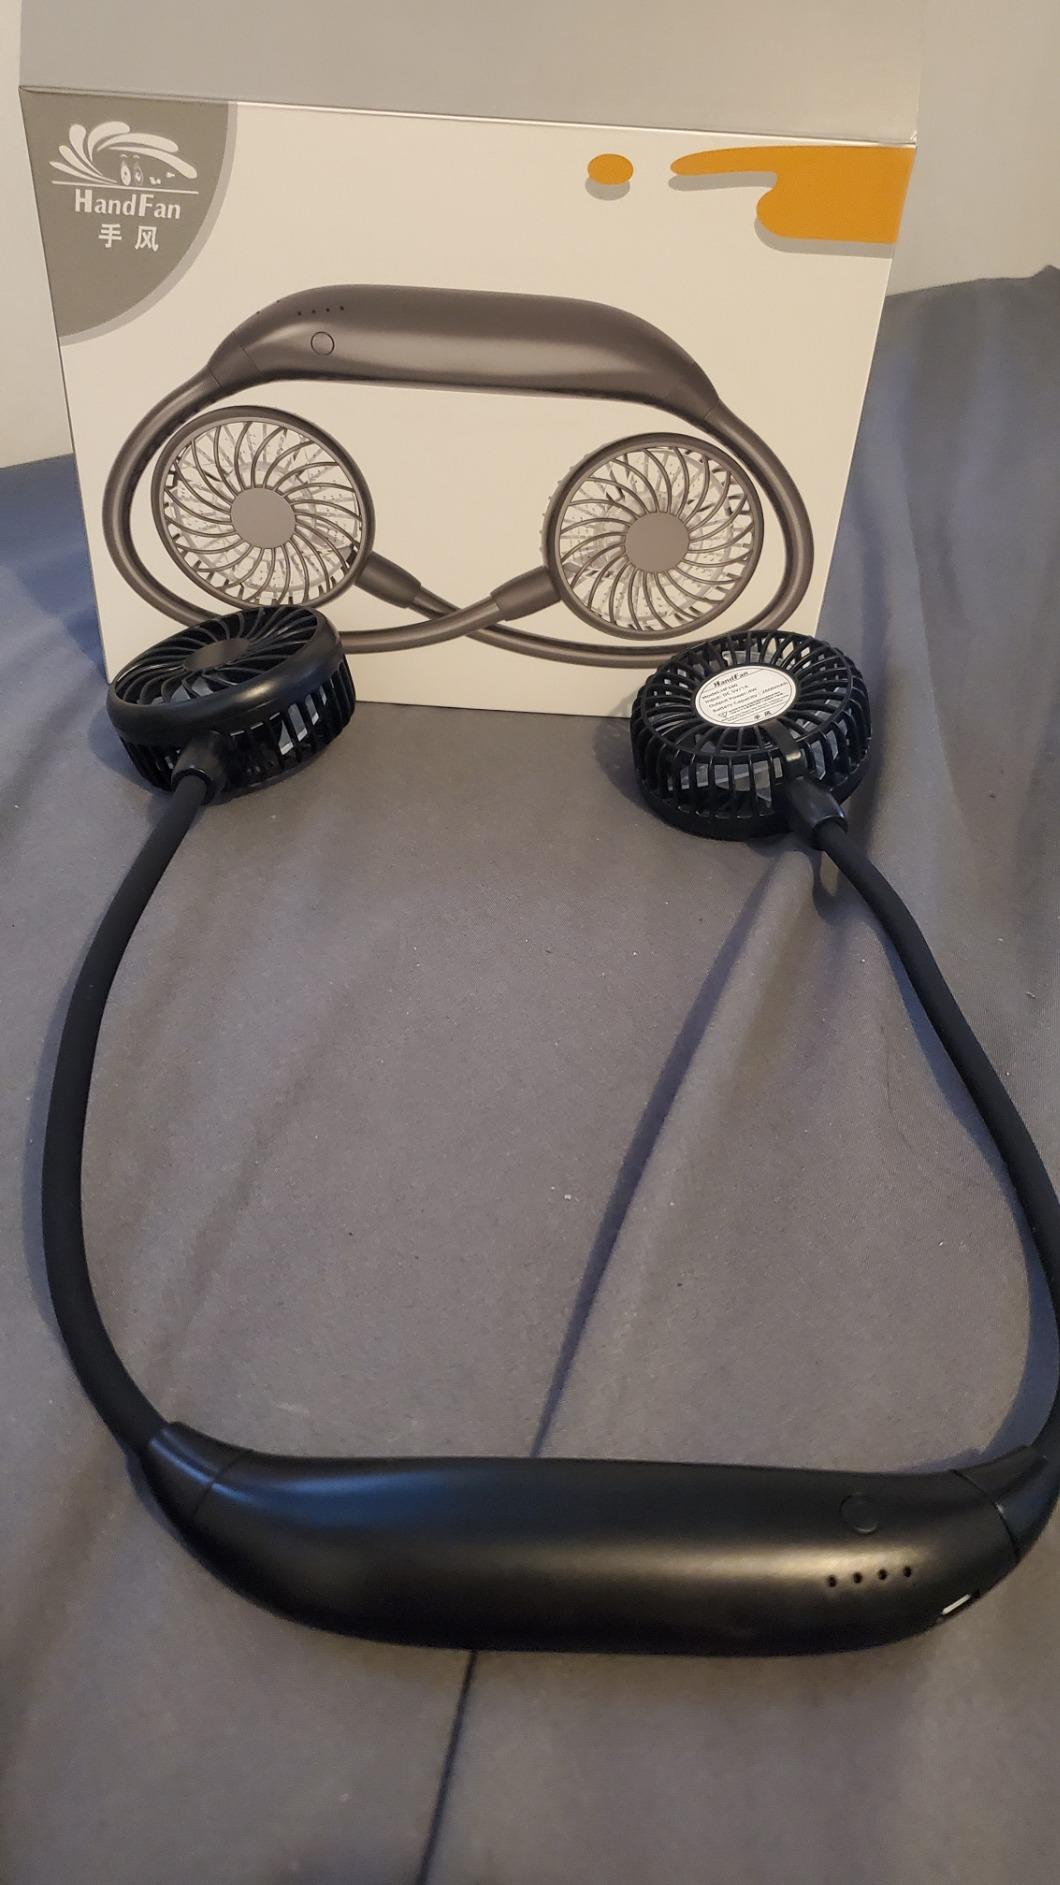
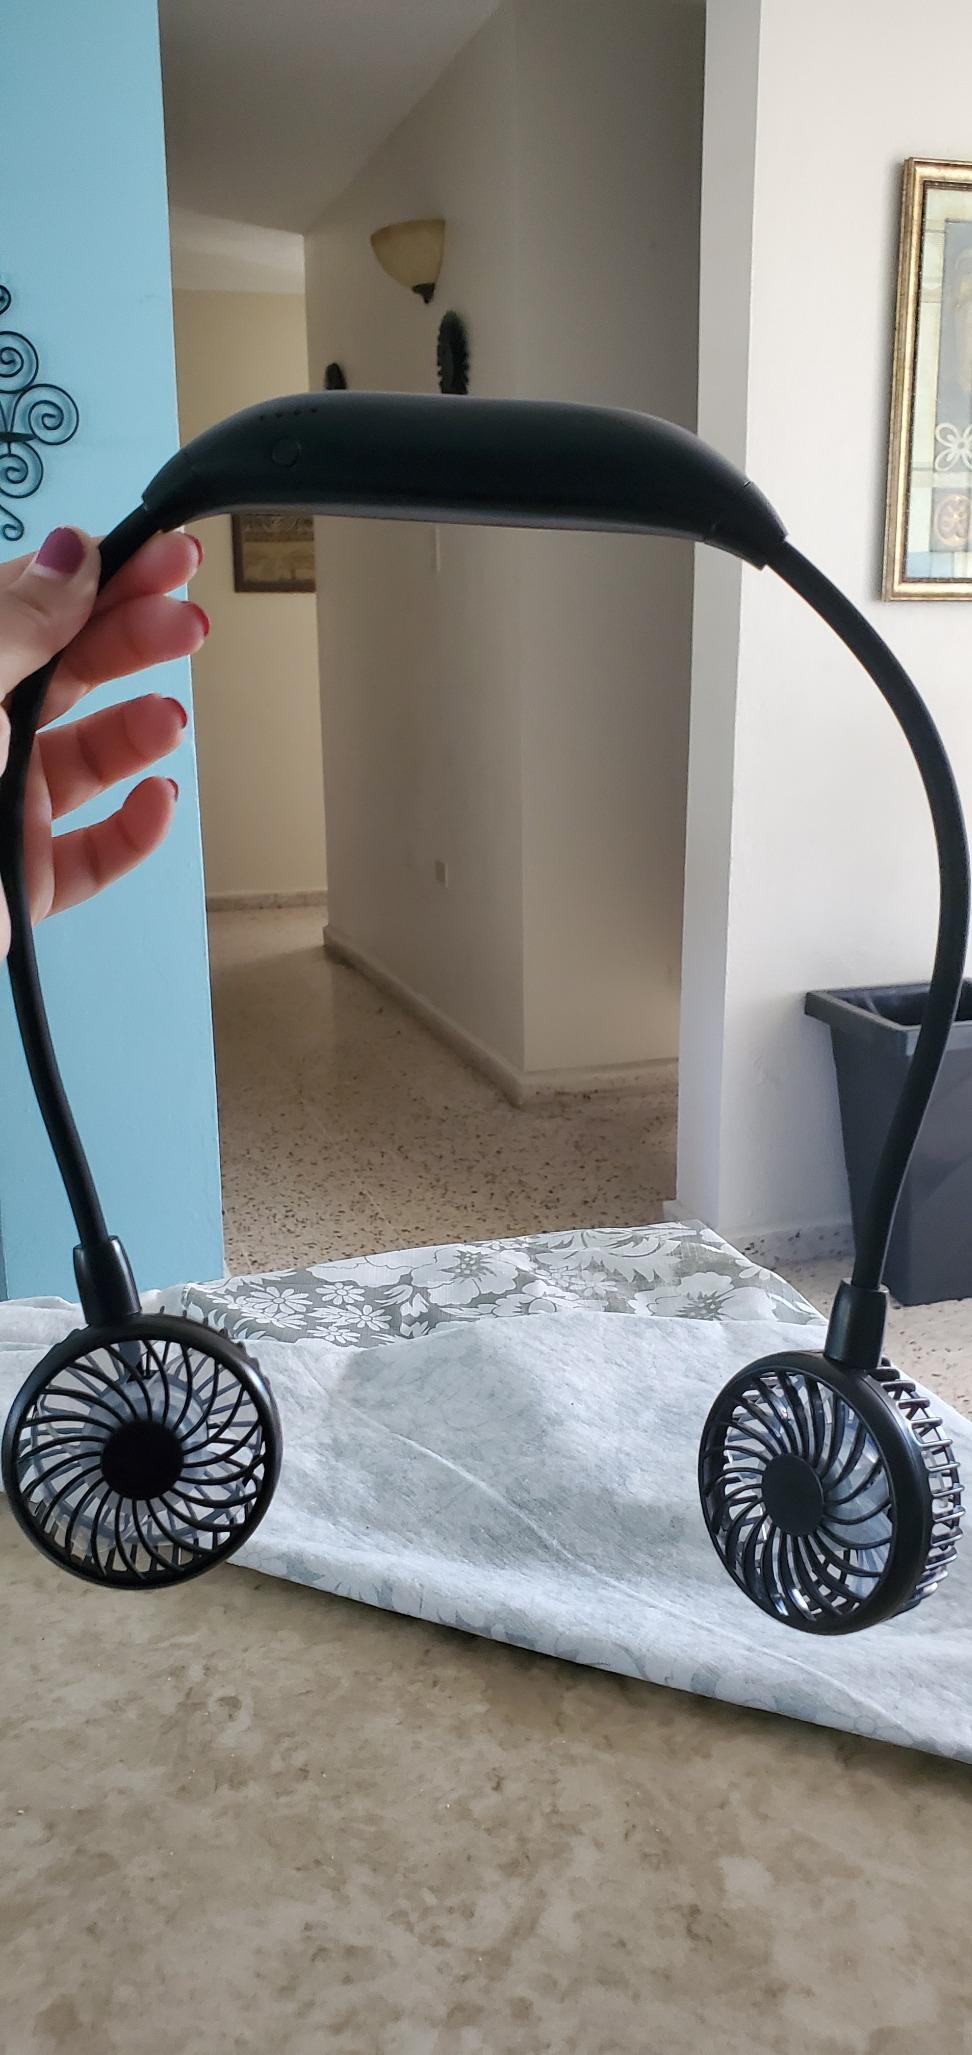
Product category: fan
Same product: yes